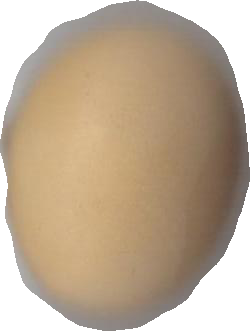
Variety: Dega